Forgan Smith Building

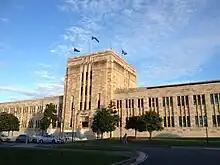
The Forgan Smith Building.

The building is 299 metres long, with a 22.7 metre central tower, with an Arts wing to its east, and a Law wing to its west, and a library and a great hall in both ends. The style of the building is described as "inter-war stripped classical style", as well as Art Deco.